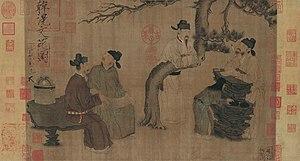
La période des Cinq Dynasties et des Dix Royaumes est une ère de bouleversement politique en Chine entre 907 et 979, faisant suite à la chute de la dynastie Tang et précédant la dynastie Song. Durant cette période, cinq dynasties se succèdent rapidement dans le nord de la Chine, pendant que plus de douze États indépendants sont fondés principalement dans le sud.